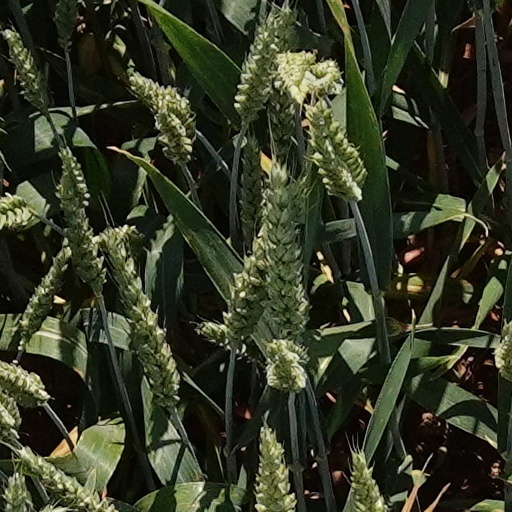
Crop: wheat